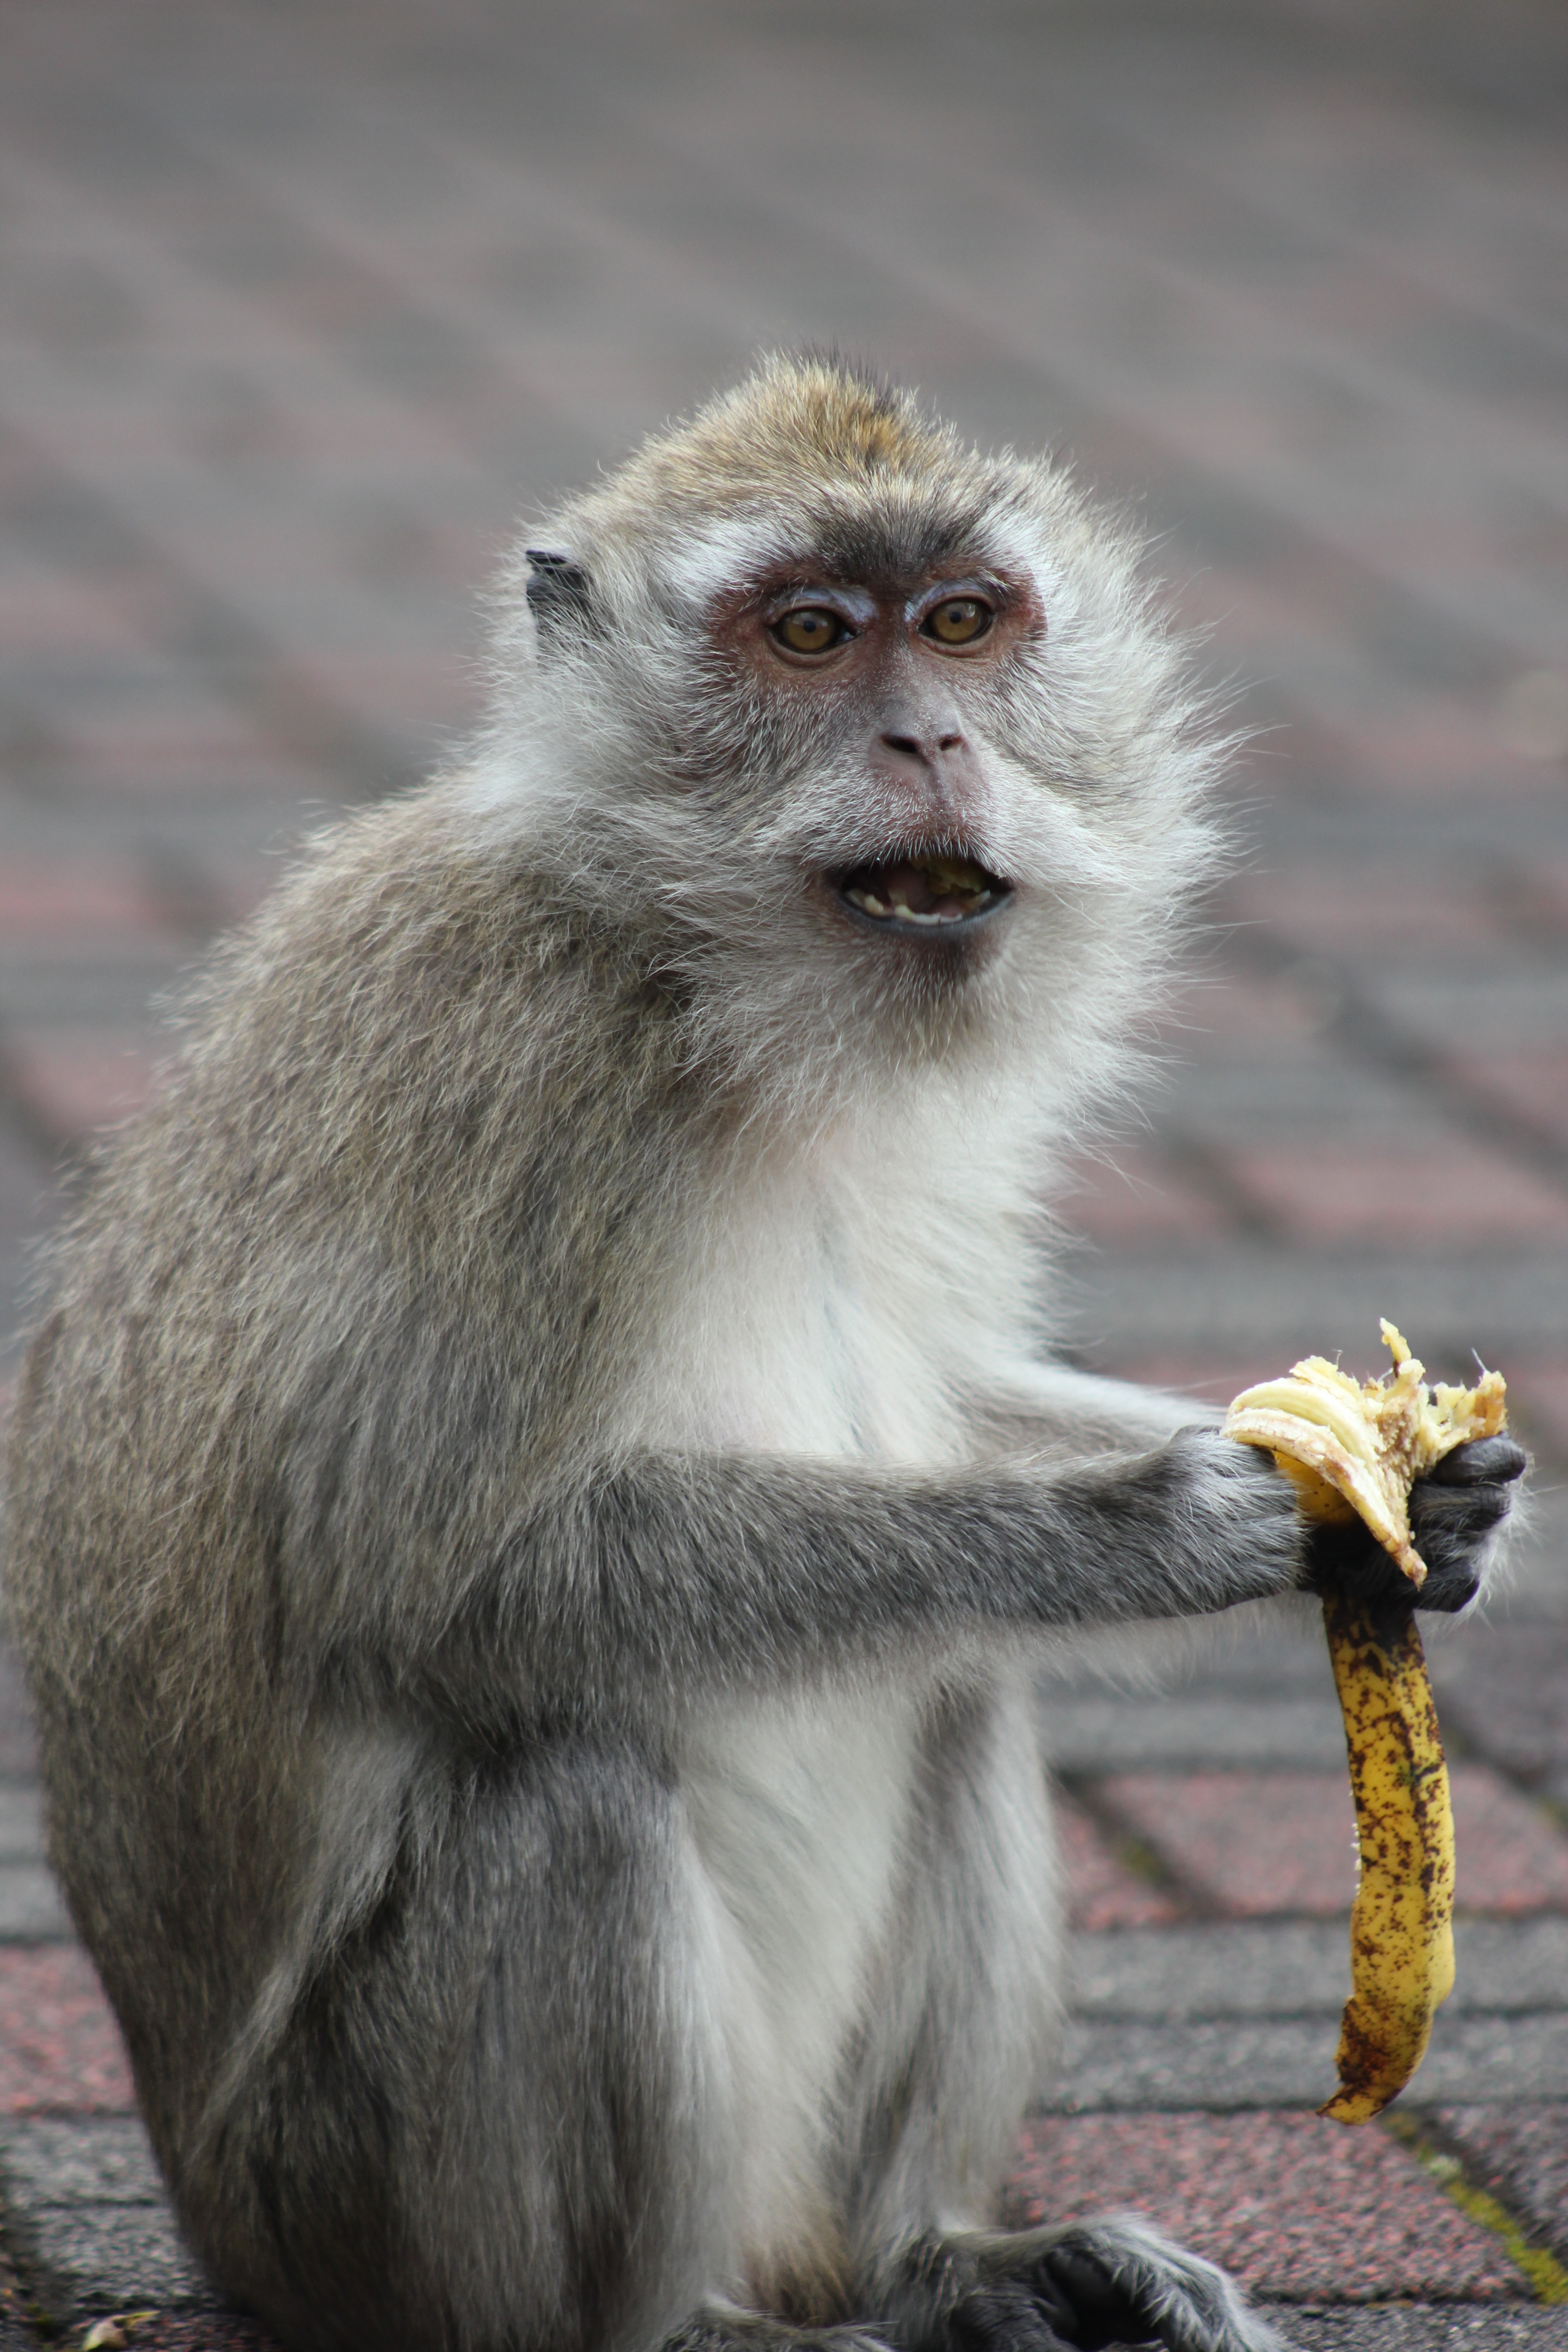
macaque, mammal, vertebrate, primate, fauna, old world monkey, wildlife, new world monkey, japanese macaque, marmoset